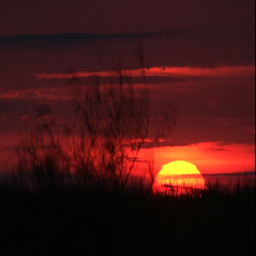
sunrise over a grassy plain , suitable for time lapse